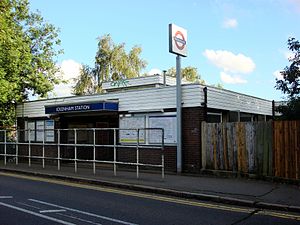
Metropolitan line / Stationer / Uxbridge-gren
Metropolitan line er en del af London Underground. Banen løber i øjeblikket fra Aldgate i City of London til Amersham i Buckinghamshire, med sidebaner til Uxbridge, Watford og Chesham, men før 1988 var Hammersmith & City line og East London line også markedsført som Metropolitan line. Banen er farvet magenta på netværkskortet og i andet marketing.